ZALA Aero Group

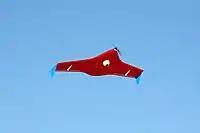
Unmanned plane ZALA 421-12

As of 2019 Russia operated over one thousand ZALA drones. In 2019, ZALA Aero developed an unmanned aerial vehicle (UAV)-borne detection system that employs artificial intelligence (AI) technology to recognise objects.